Theresienstadt Ghetto

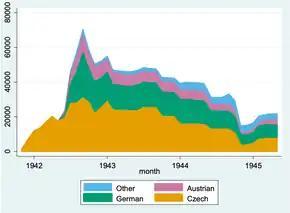
Theresienstadt Ghetto population by country of origin, from Jurajda and Jelínek 2021

In June 1943, a delegation of the German Red Cross (DRK) visited the ghetto. Despite the fact that the DRK was led by SS doctors who were involved in Nazi human experimentation, the report by accurately described the ghetto's conditions: "dreadful" and "frightfully overcrowded". Hartmann reported that the prisoners were severely undernourished and medical care was completely inadequate. In July, the Vatican requested and was refused permission to send a delegation to the ghetto.